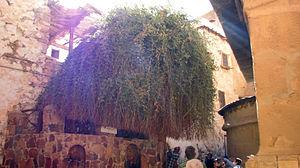
Le monastère Sainte-Catherine du Sinaï, appelé aussi monastère de la Transfiguration, est un important monastère orthodoxe situé sur les pentes du mont Sainte-Catherine, dans le Sud de la péninsule du Sinaï, en Égypte. Situé à 1 570 m d'altitude, c'est l'un des plus anciens monastères au monde encore en activité. Son terrain constitue l'archevêché orthodoxe du Sinaï, lié canoniquement au Patriarcat de Jérusalem.